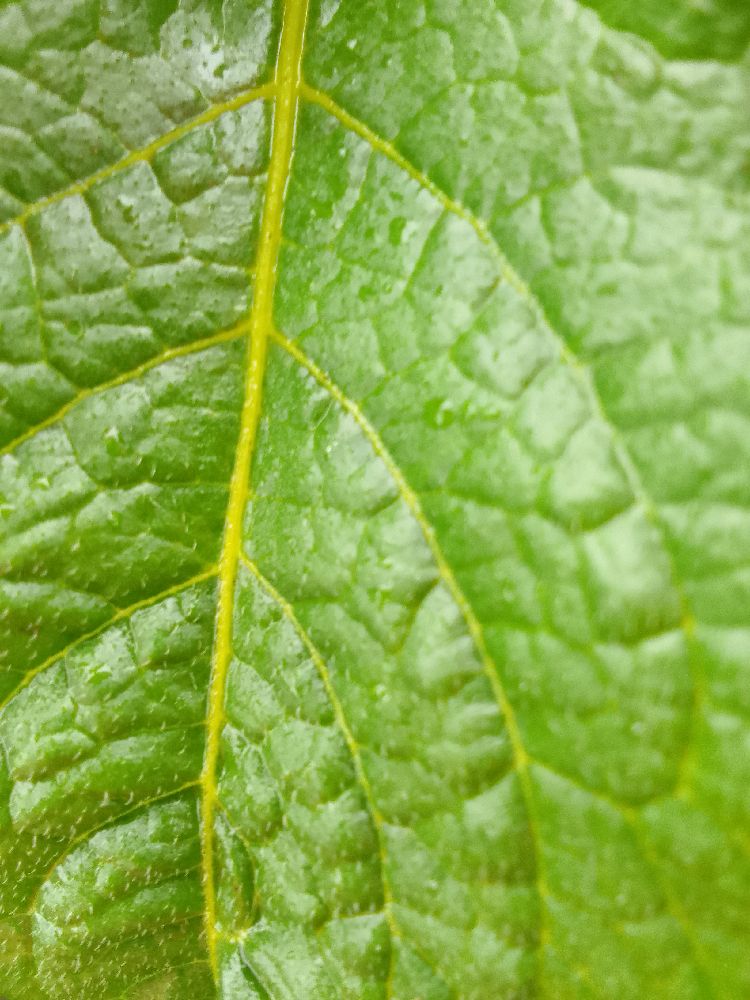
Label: Healthy